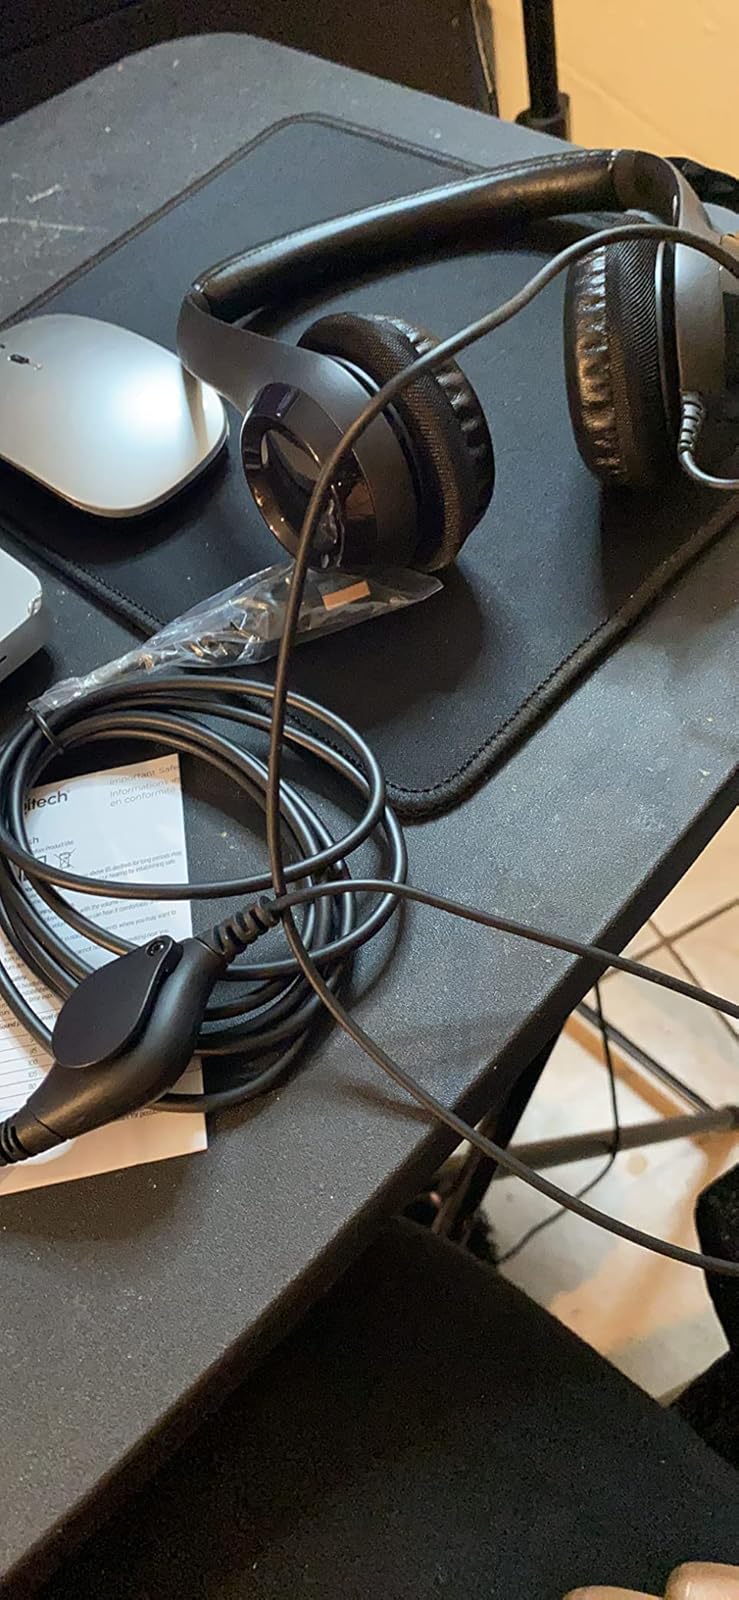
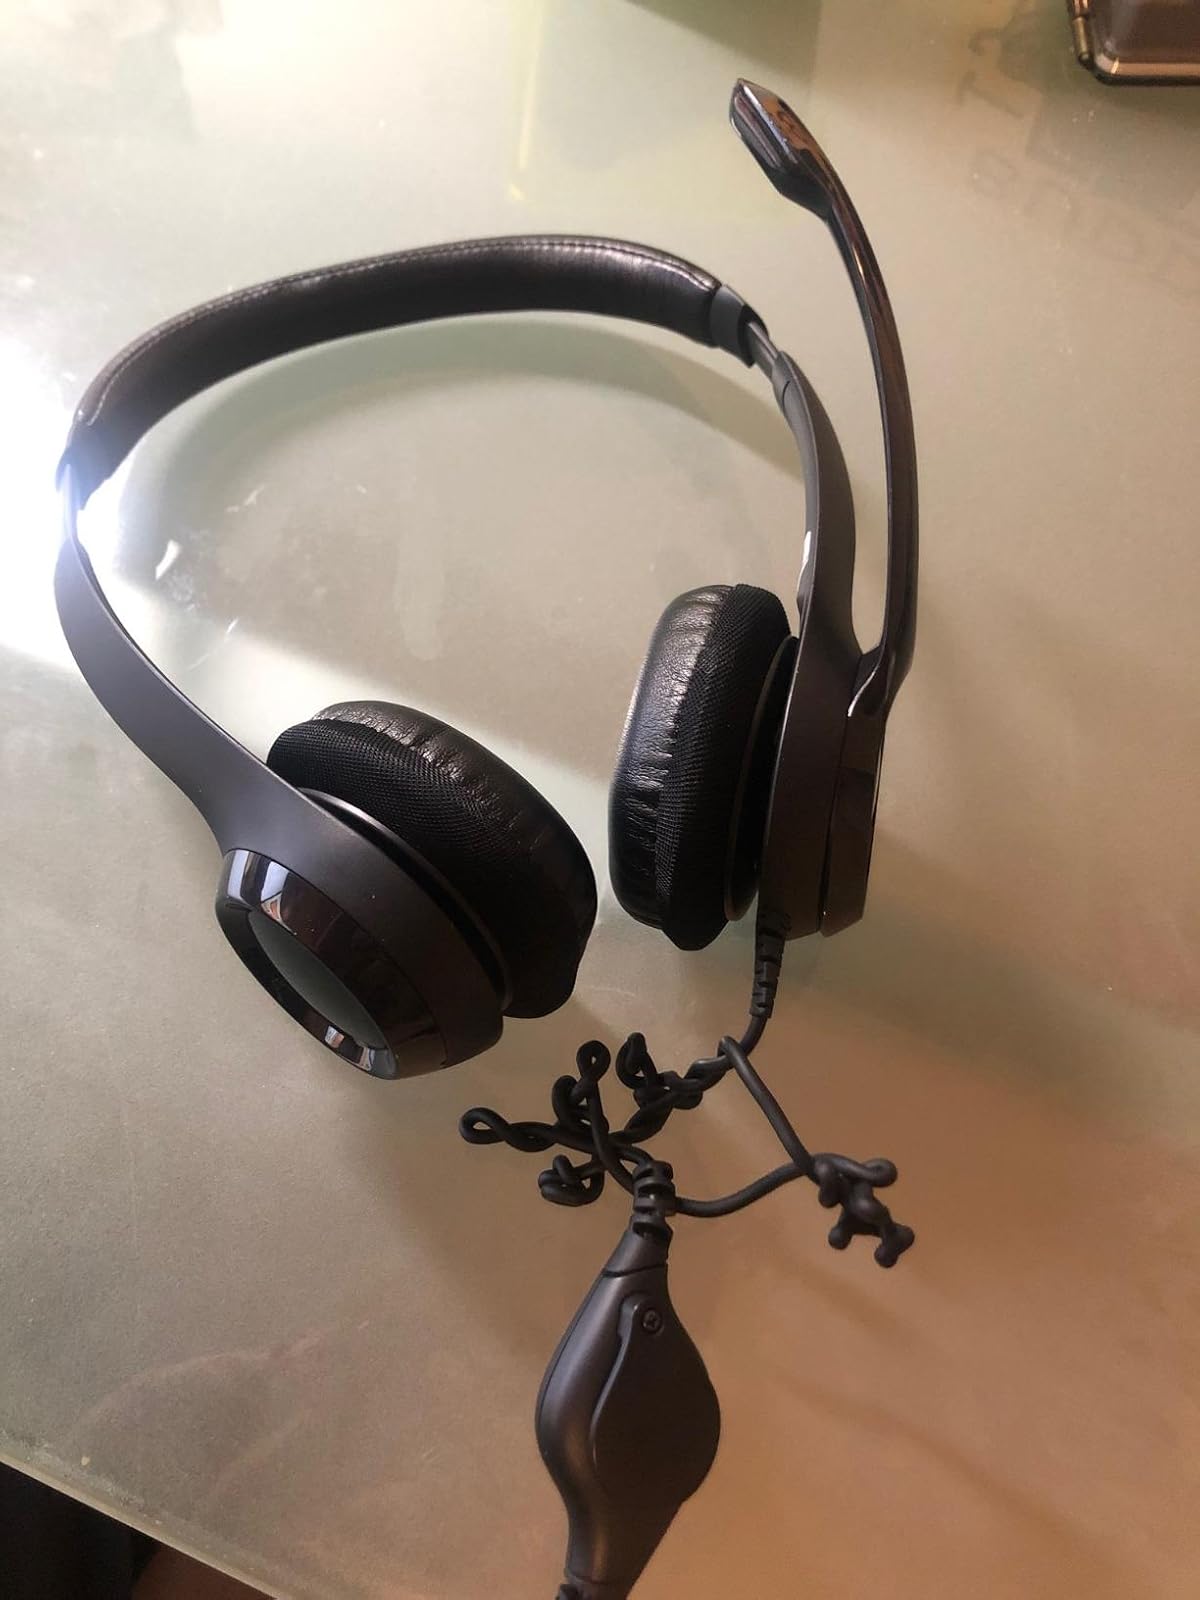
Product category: headphones
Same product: yes